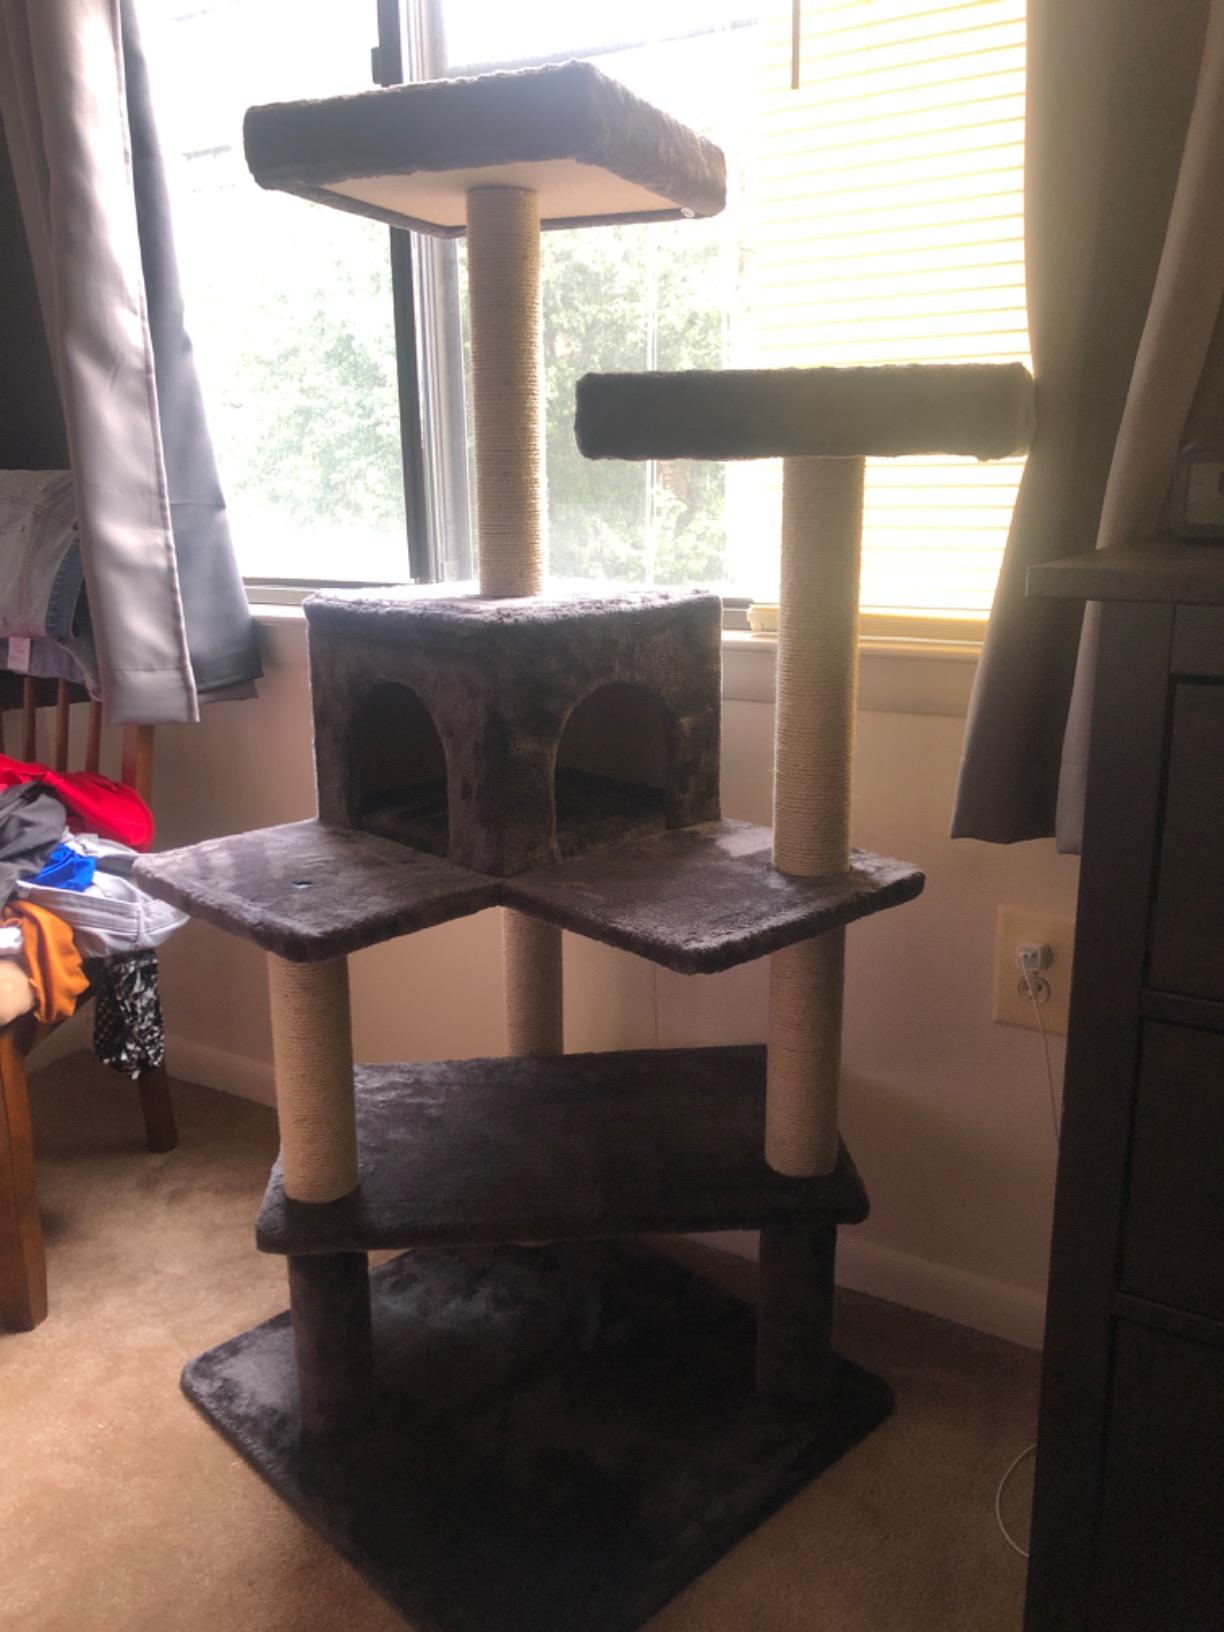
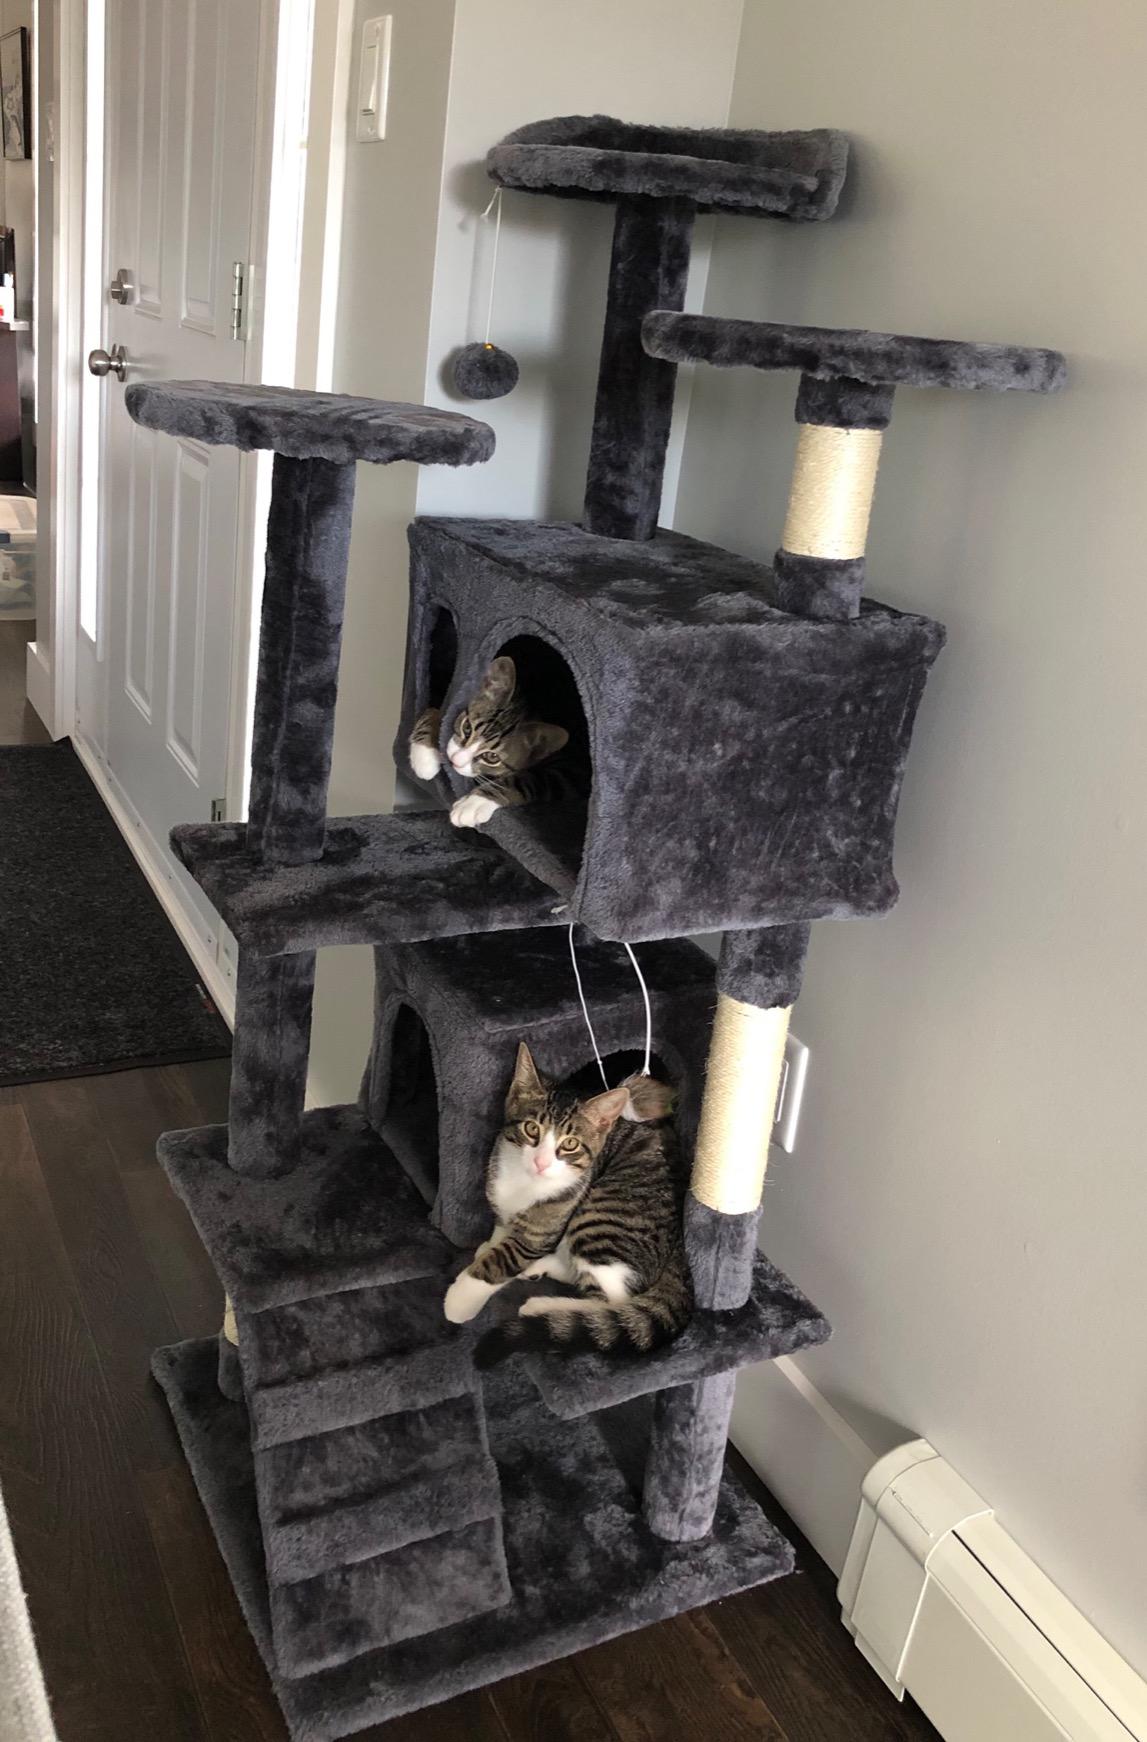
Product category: items_cat tree
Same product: no